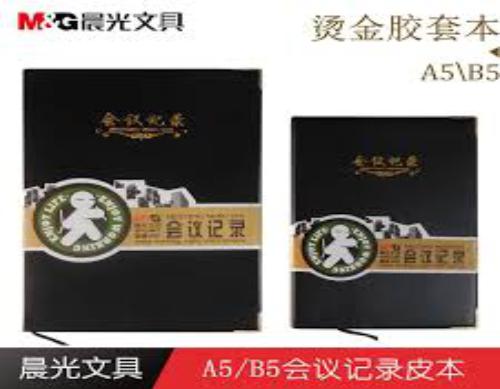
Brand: m&g
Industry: Necessities